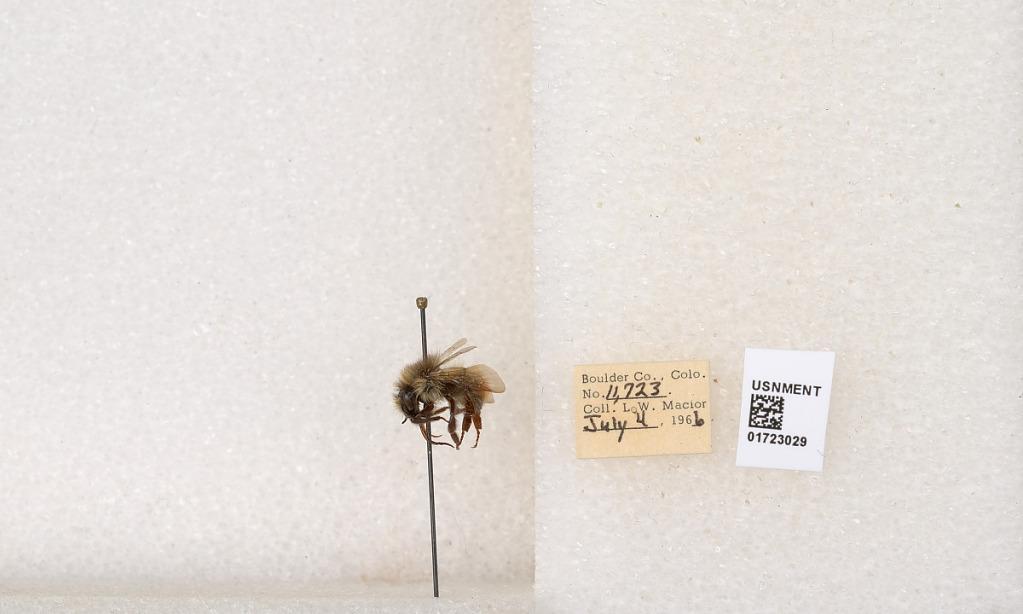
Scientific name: Bombus flavifrons Cresson
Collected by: L. Macior
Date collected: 1966-7-4
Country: United States
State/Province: Colorado
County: Boulder
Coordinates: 40.0925, -105.358